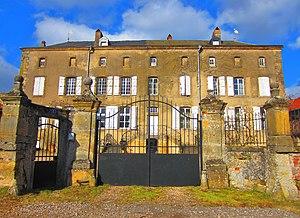
Chateau Charleville Bois This building is inscrit au titre des Monuments Historiques. It is indexed in the Base Mérimée, a database of architectural heritage maintained by the French Ministry of Culture,
Le château de Charleville-sous-Bois est un château français du département de la Moselle, situé dans la commune de Charleville-sous-Bois. Il est inscrit au titre des monuments historiques depuis 1993.
Charleville-sous-Bois est une commune française située dans le département de la Moselle, en région Grand Est.
Cet article recense les monuments historiques de la Moselle, en France.